Chitral Expedition

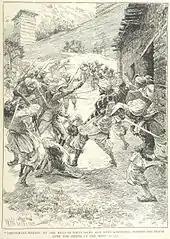
The British attack the Chitrali mine (illustration from a British book)

On 3 March a party was sent out to determine the enemy strength. Its loss was 23 killed and 33 wounded. Harry Frederick Whitchurch was awarded a Victoria Cross for aiding the wounded. At about the same time a small relief force from Gilgit was defeated and the ammunition and explosives they were carrying captured. By 5 April the Chitralis were 50 yards from the walls. On 7 April they set fire to the south-east tower which burned for 5 hours but did not collapse. Four days later the Chitralis began digging a tunnel in order to blow open the fort. The tunnel started from a house where the Chitralis held noisy parties to hide the sounds of digging. By the time sounds of digging were heard it was too late to dig a counter mine. One hundred men rushed out of the eastern gate, found the mouth of the tunnel, bayoneted the miners, blew up the tunnel with explosives and returned with a loss of eight men. On the night of 18 April someone shouted over the wall that the besiegers had fled. The next morning a heavily armed party found that this was true. Kelly's relief force entered Chitral on 20 April and found the besieged "walking skeletons". The siege had lasted a month and a half and cost the defenders 41 lives.